From Saigon to Dien Bien Phu

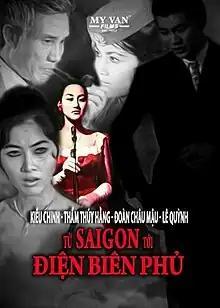
Film poster

From Saigon to Dien Bien Phu (Vietnamese: Từ Sài Gòn tới Điện Biên Phủ) All quiet on the Saigon front or Saigon out of war is a 1967 Vietnamese 35mm Eastmancolor film directed by Lê Mộng Hoàng.